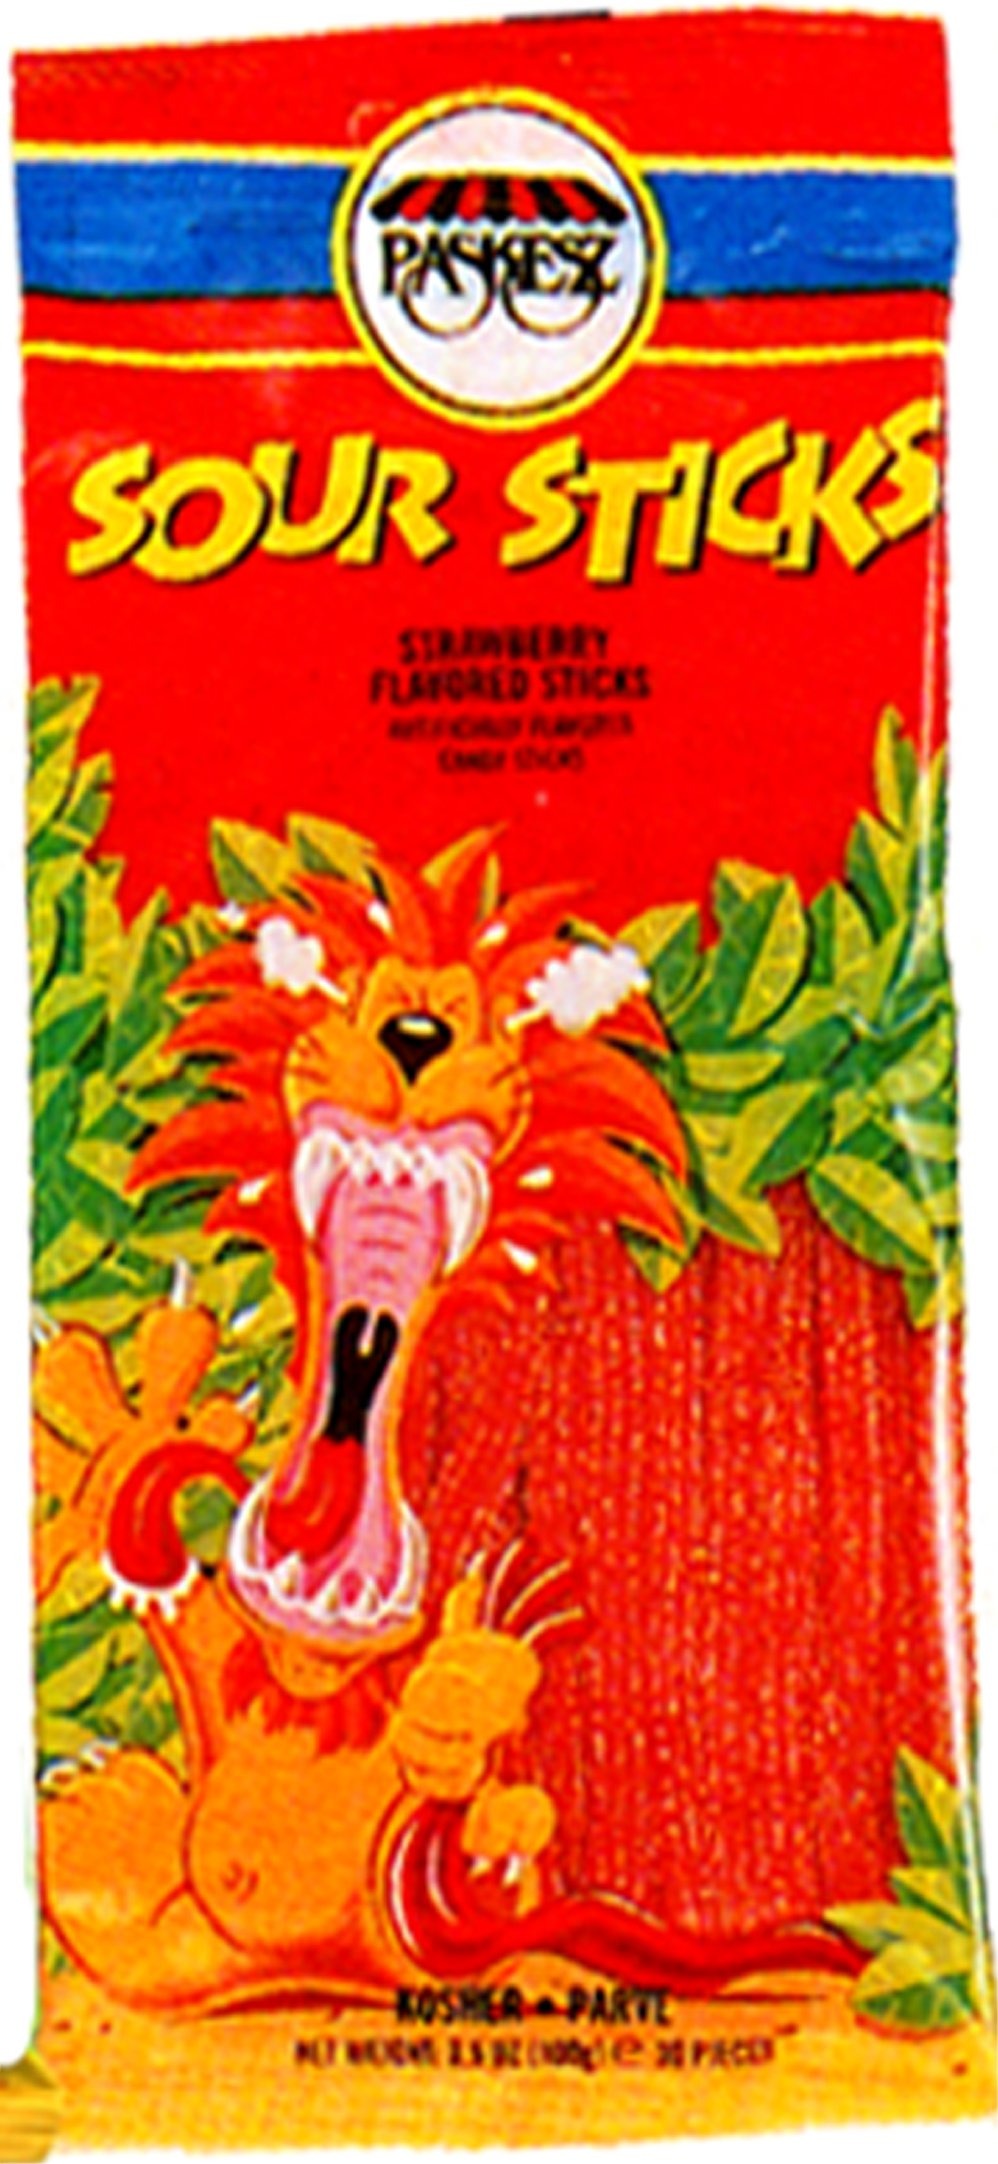
Item Name: Paskesz Candy, Sour Sticks Strawberry, 3.5-Ounce Bags (Pack of 24)
Bullet Point 1: Pack of twenty four, 3.5-ounce each (total of 84 ounce)
Bullet Point 2: Kosher certified
Bullet Point 3: Strawberry flavored sticks
Value: 84.0
Unit: Ounce

Price: 1.98